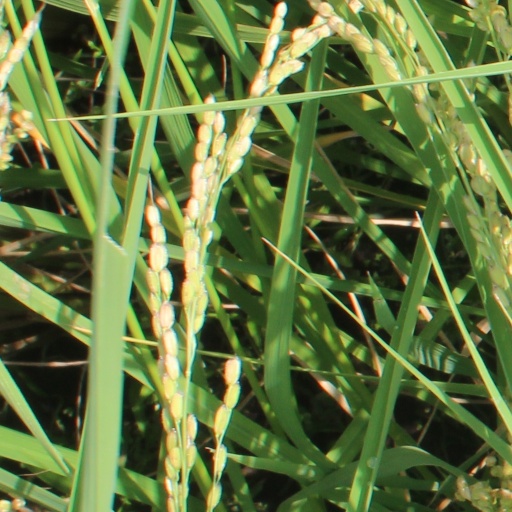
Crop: rice